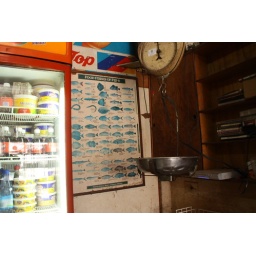
In a small market in Levuka, they had a poster of some of the fish you can catch in Fiji.